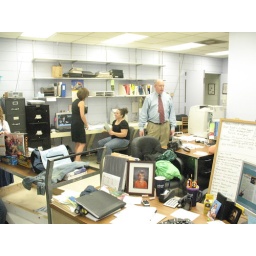
Sitting at a desk in the WKMS in the development office